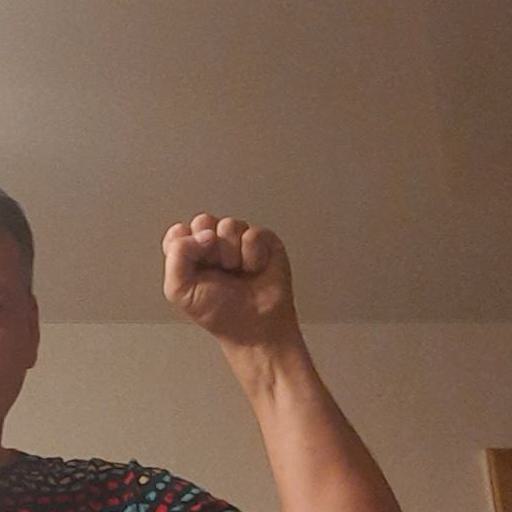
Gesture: fist